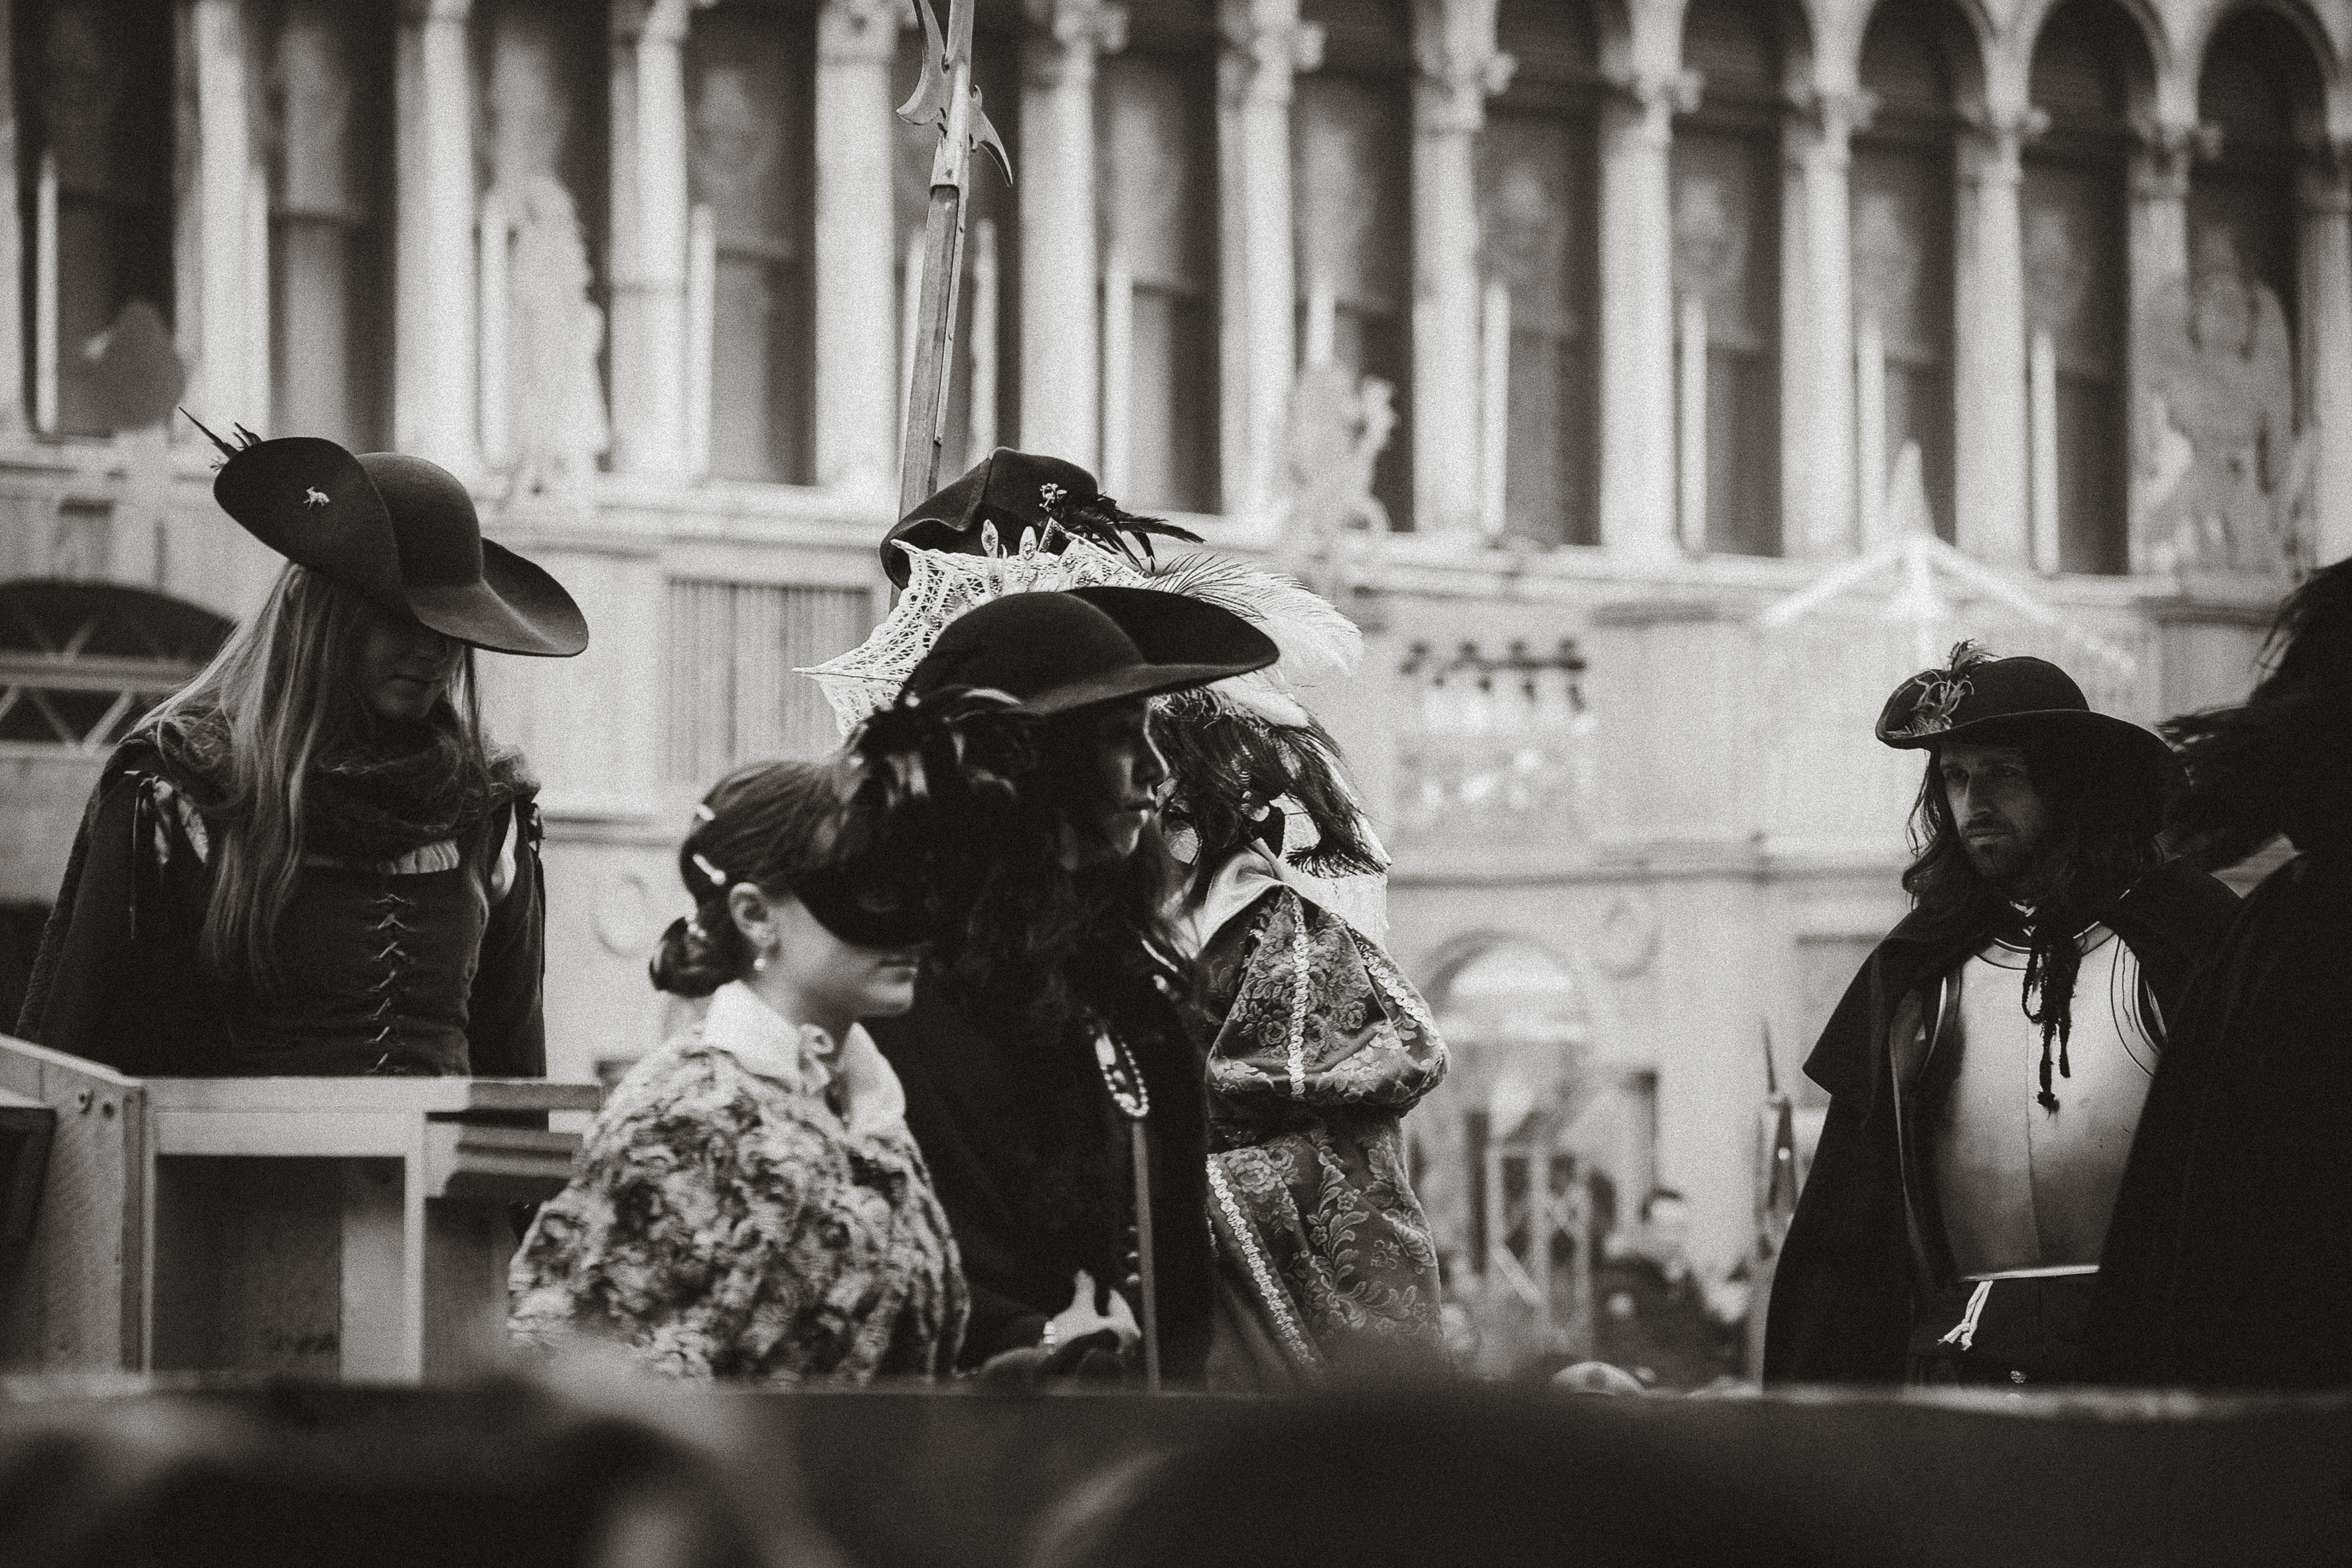
black and white, street, photography, urban, travel, fujifilm, italy, black, monochrome, bw, 2016, blackandwhite, blackwhite, ngc, photograph, venezia, veneto, history, it, fuji, fujixt1, fujix, noireblanc, carnevale, italyvenezia, carnevale2016, monochrome photography